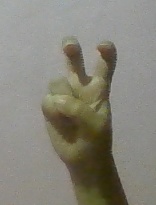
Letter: toot